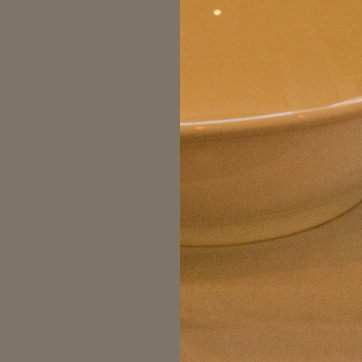
Material: ceramic